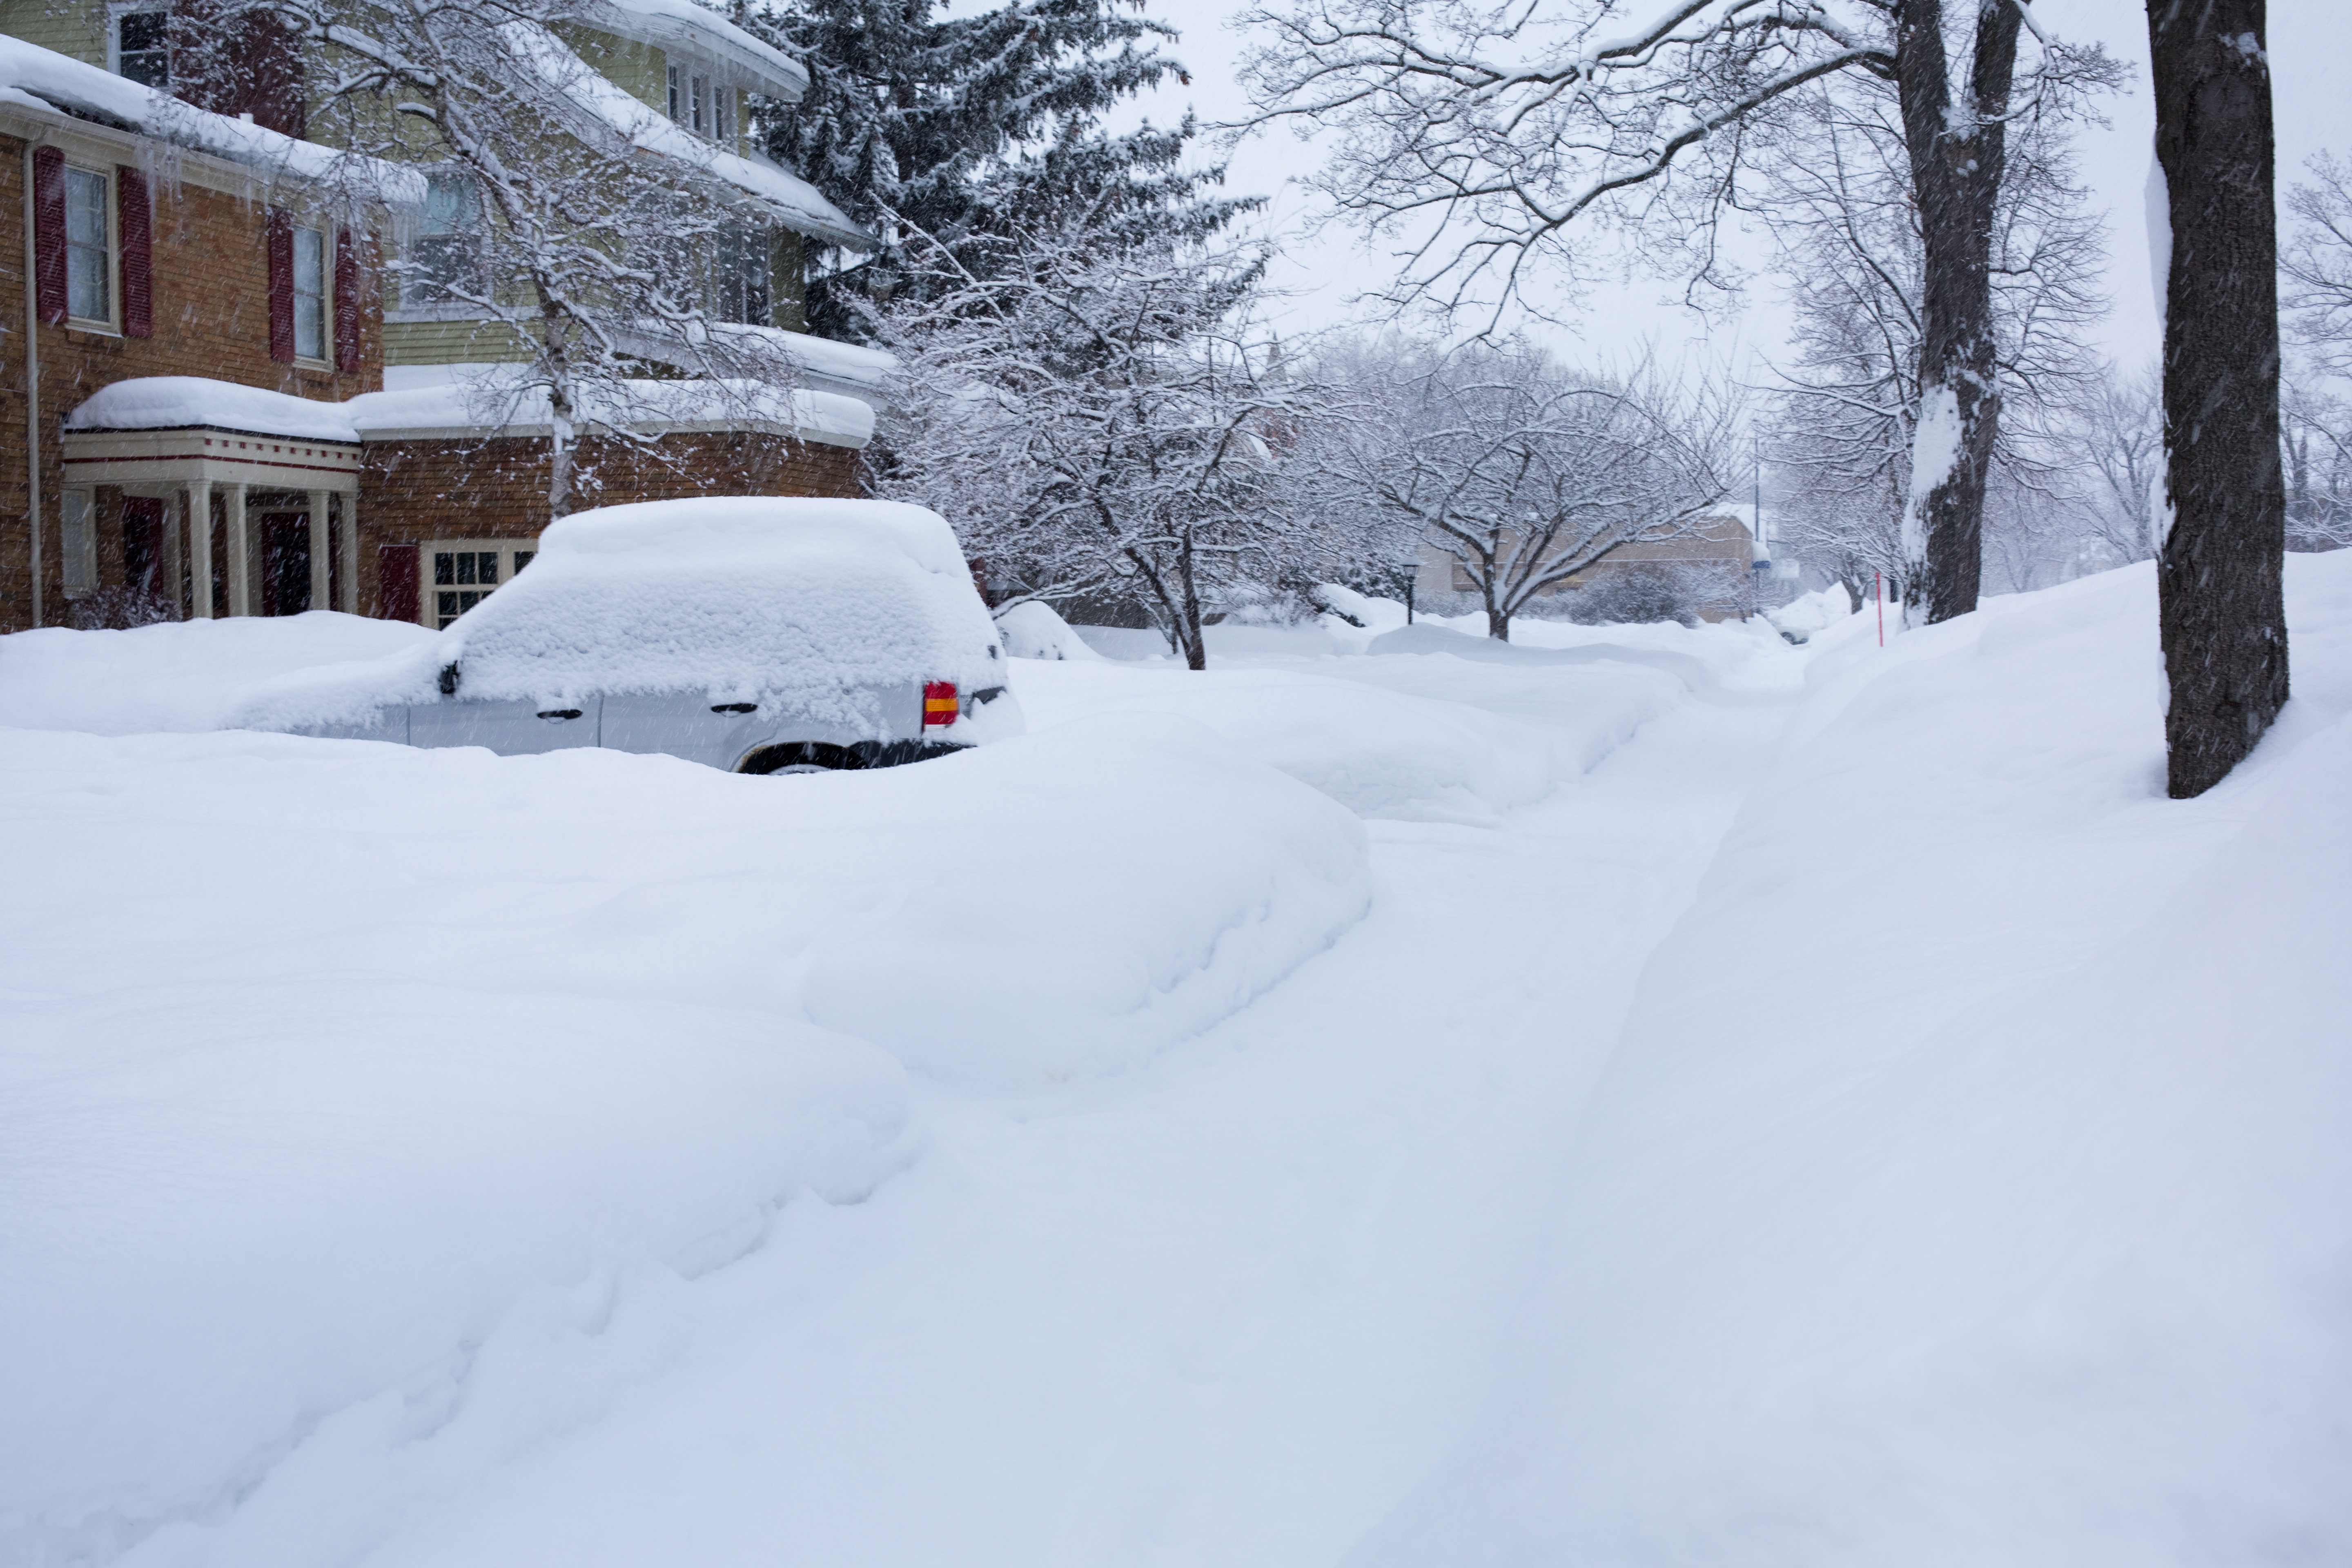
snow, winter, car, weather, covered, season, blizzard, michigan, freezing, deep snow, snowy street, geological phenomenon, winter storm